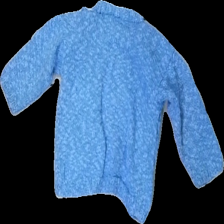
View: back
Type: Sweater
Category: Children
Brand: Missing
Material: 61% cotton, 39% acrylic
Cut: Regular
Season: All
Price range: <50
Recommended usage: Export
Comment: Homemade